Solomon Lewis Withey

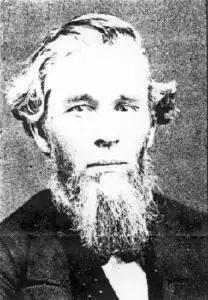

Solomon Lewis Withey (April 21, 1820 – April 25, 1886) was a United States district judge of the United States District Court for the Western District of Michigan.